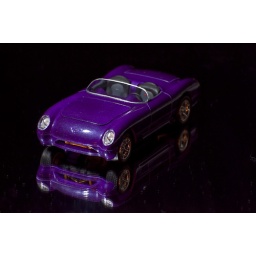
Got bored and started playing around with a mirror and some of my car models.